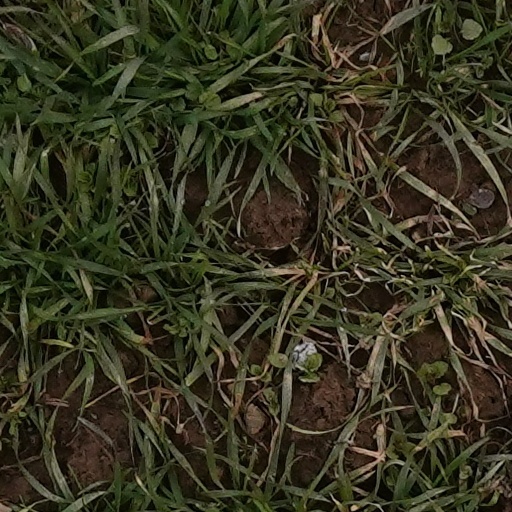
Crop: wheat